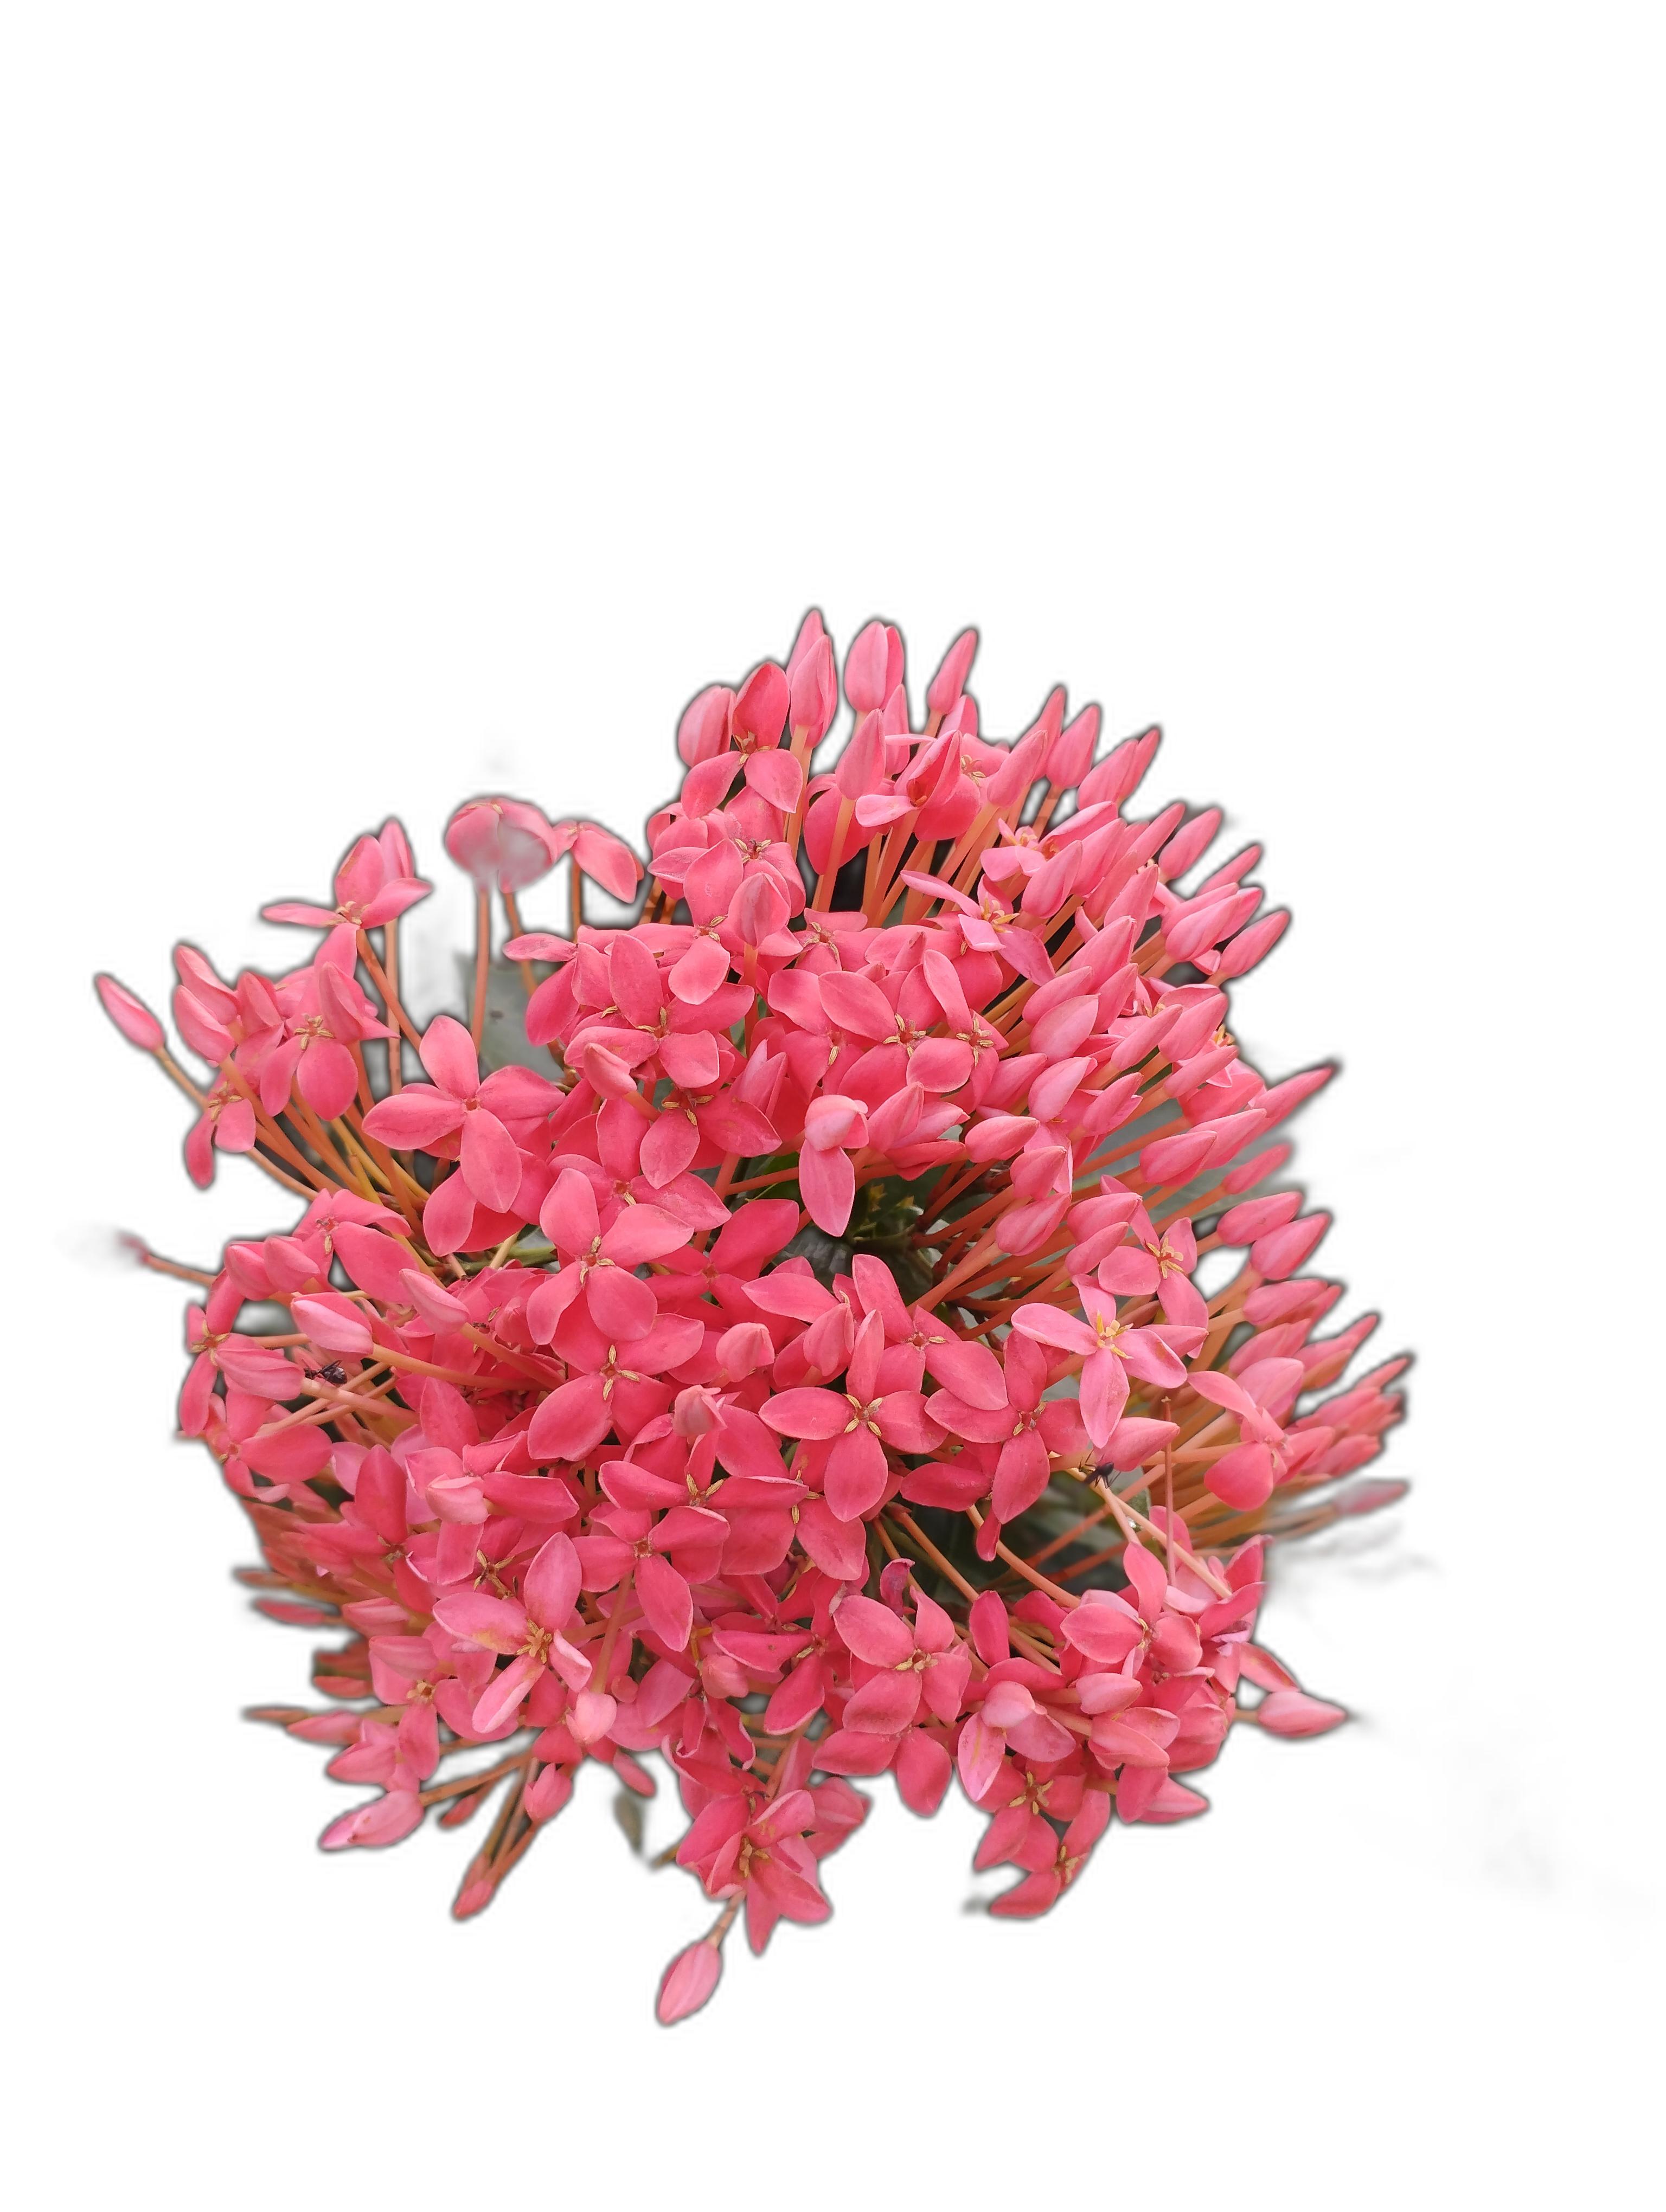
Label: Jungle geranium